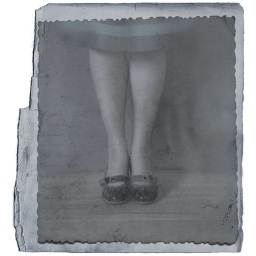
walking in my shoes